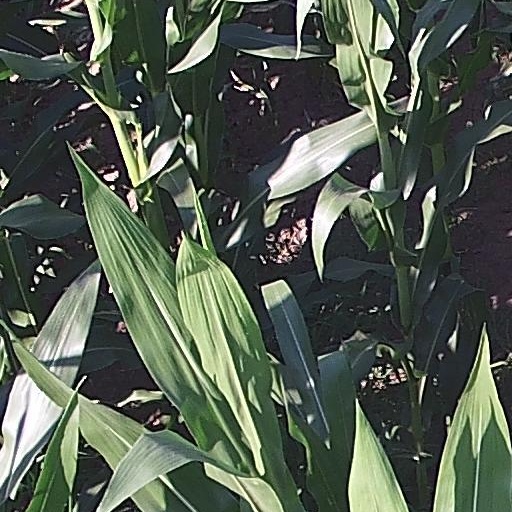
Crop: maize; corn